Niederkumbd

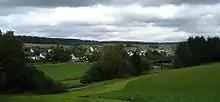
Niederkumbd seen from the southeast

Niederkumbd (until 1936 "Niederchumbd") is an – a municipality belonging to a , a kind of collective municipality – in the Rhein-Hunsrück-Kreis (district) in Rhineland-Palatinate, Germany. It belongs to the "Verbandsgemeinde" Simmern-Rheinböllen, whose seat is in Simmern.